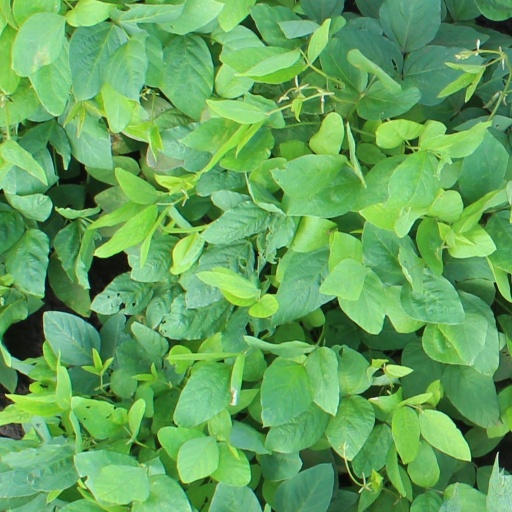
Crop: soybean